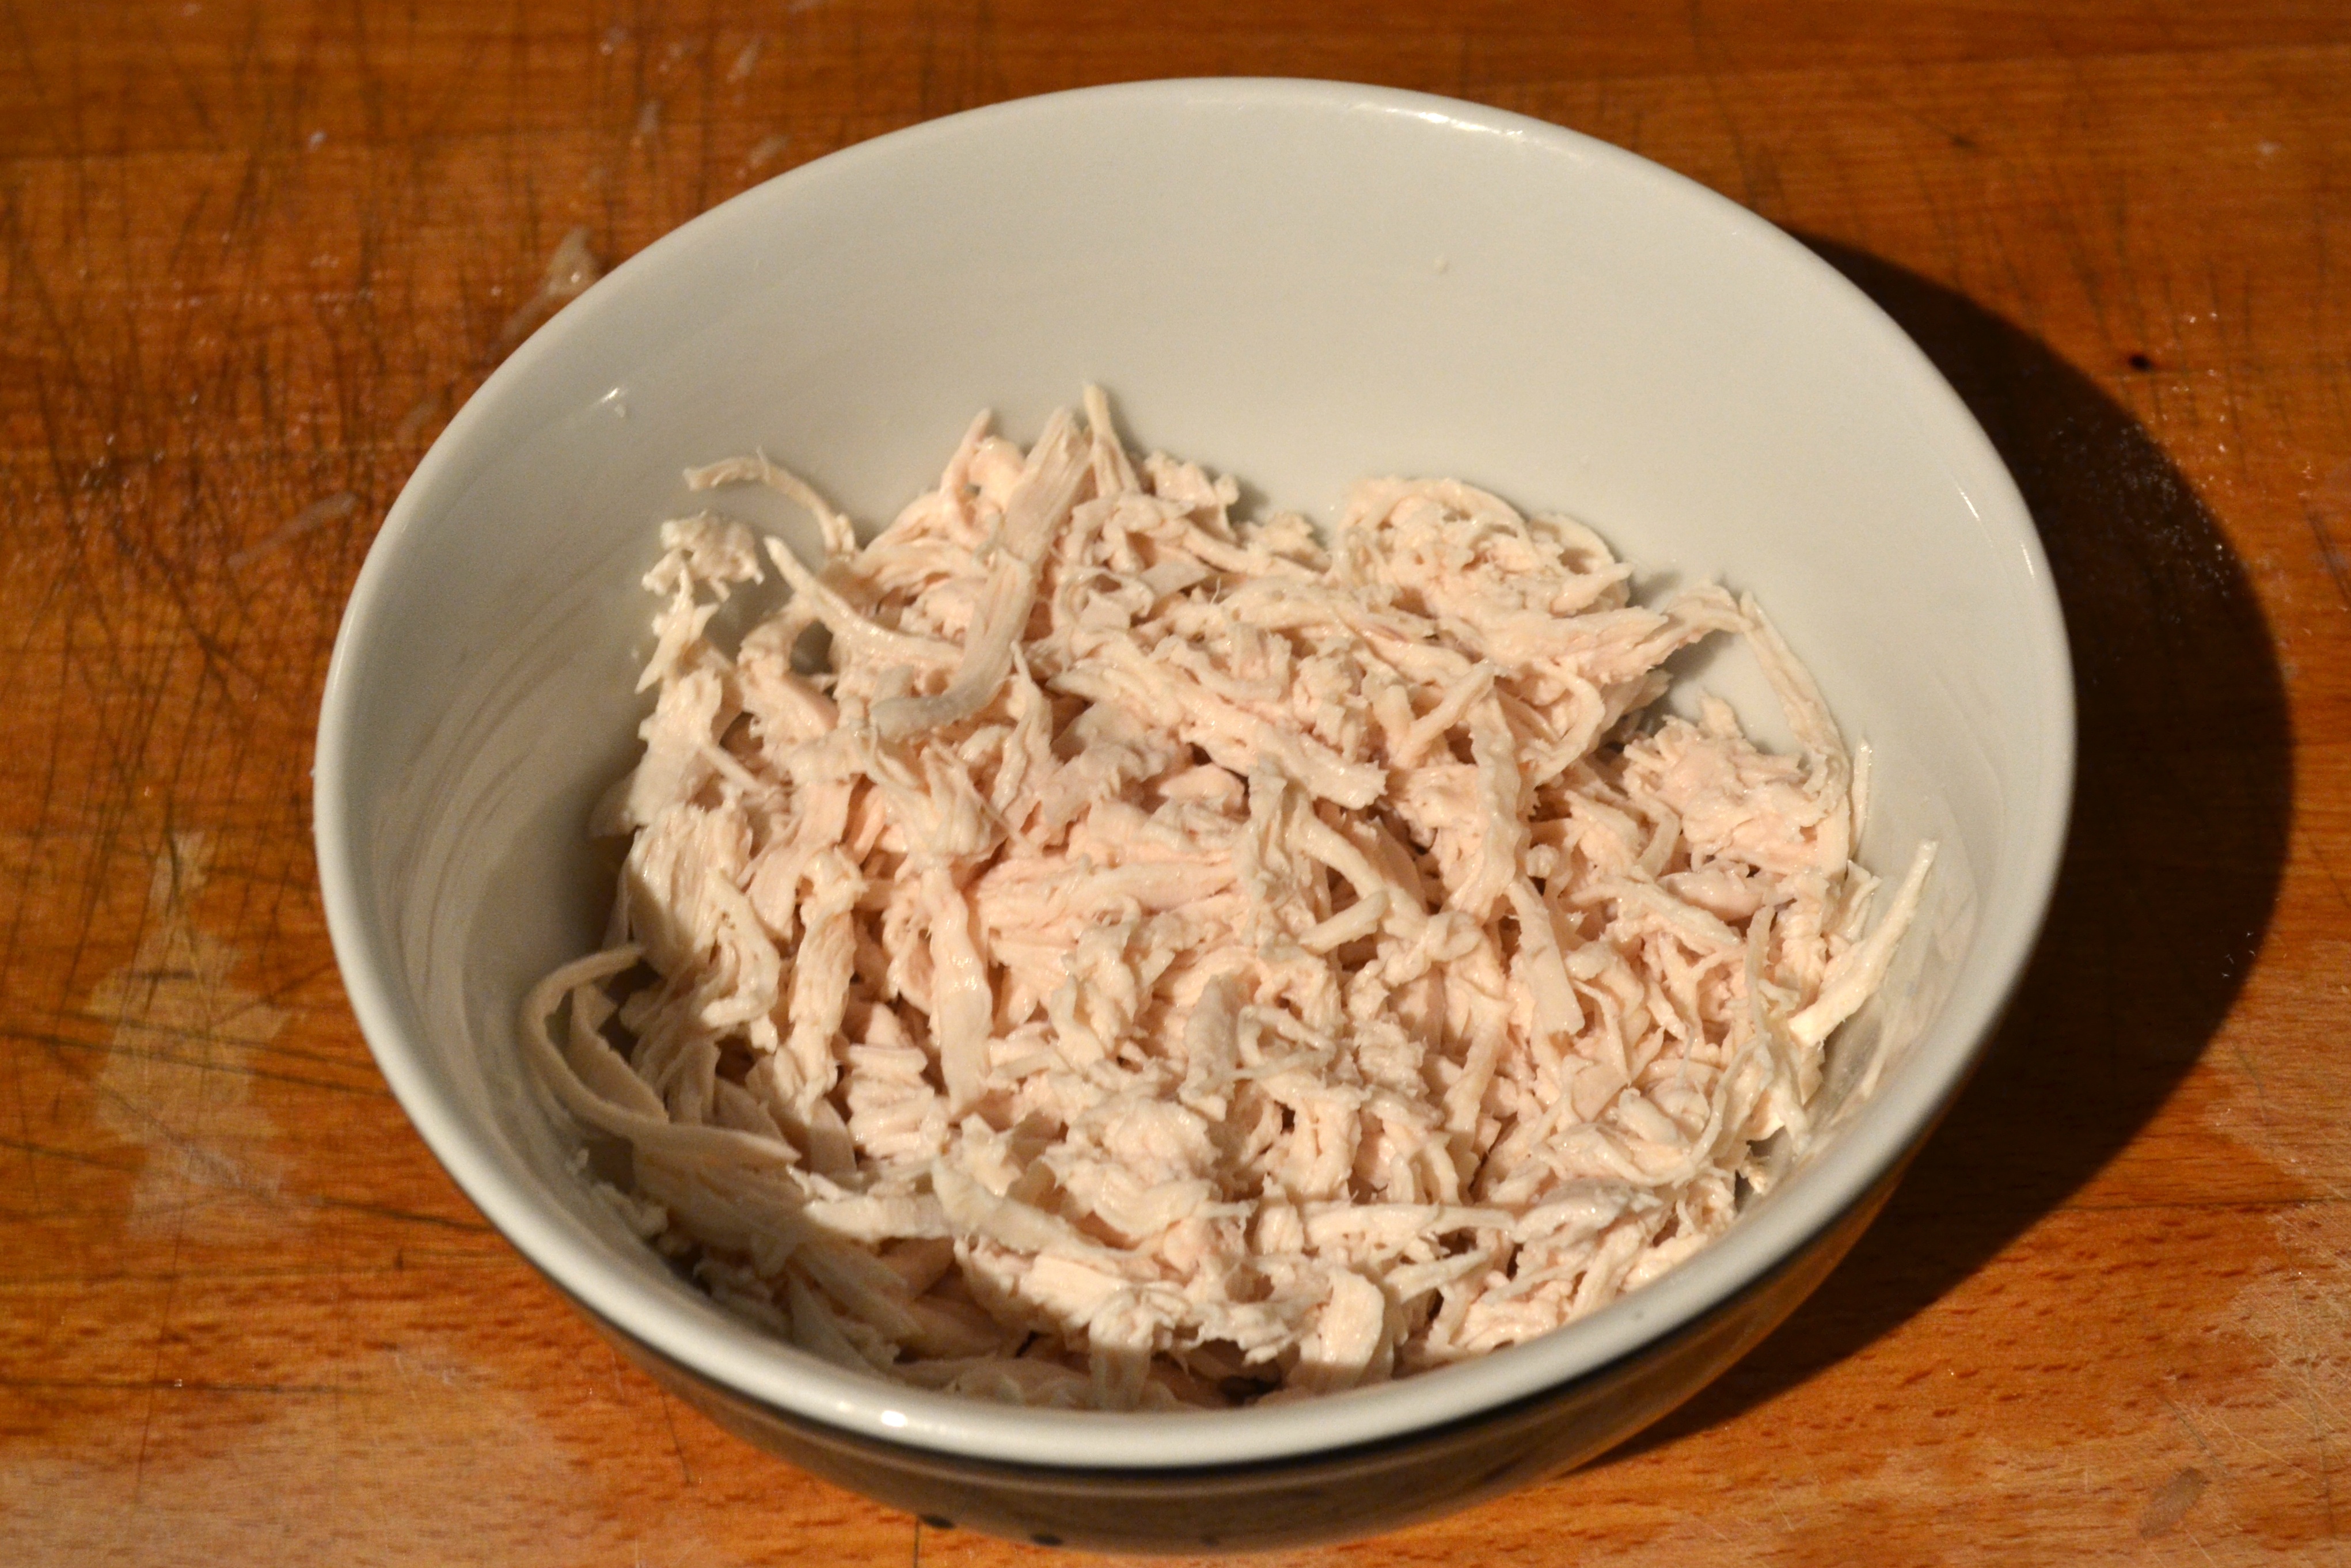
dish, food, cooking, produce, vegetable, meat, cuisine, chicken, cook, spaghetti